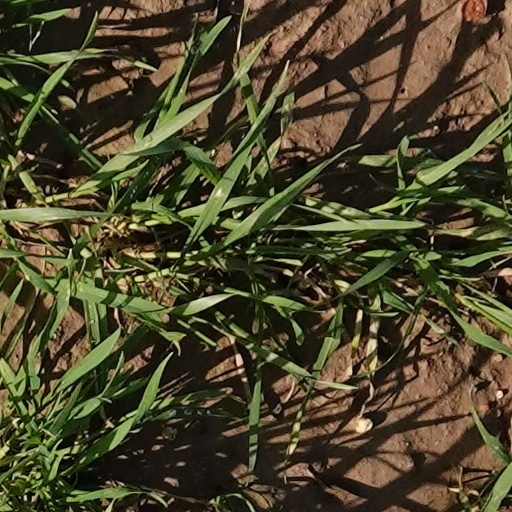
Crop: wheat